List of Bowling Green Falcons men's basketball head coaches

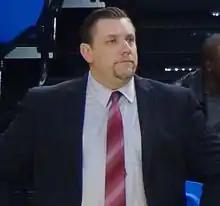
Todd Simon, the current head coach of the Bowling Green Falcons.

The following is a list of Bowling Green Falcons men's basketball head coaches. The Falcons have had 18 coaches in their 107-season history.